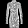
Label: Dress